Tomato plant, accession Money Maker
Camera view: tilt-top (135 deg); turntable rotation: 180 degrees
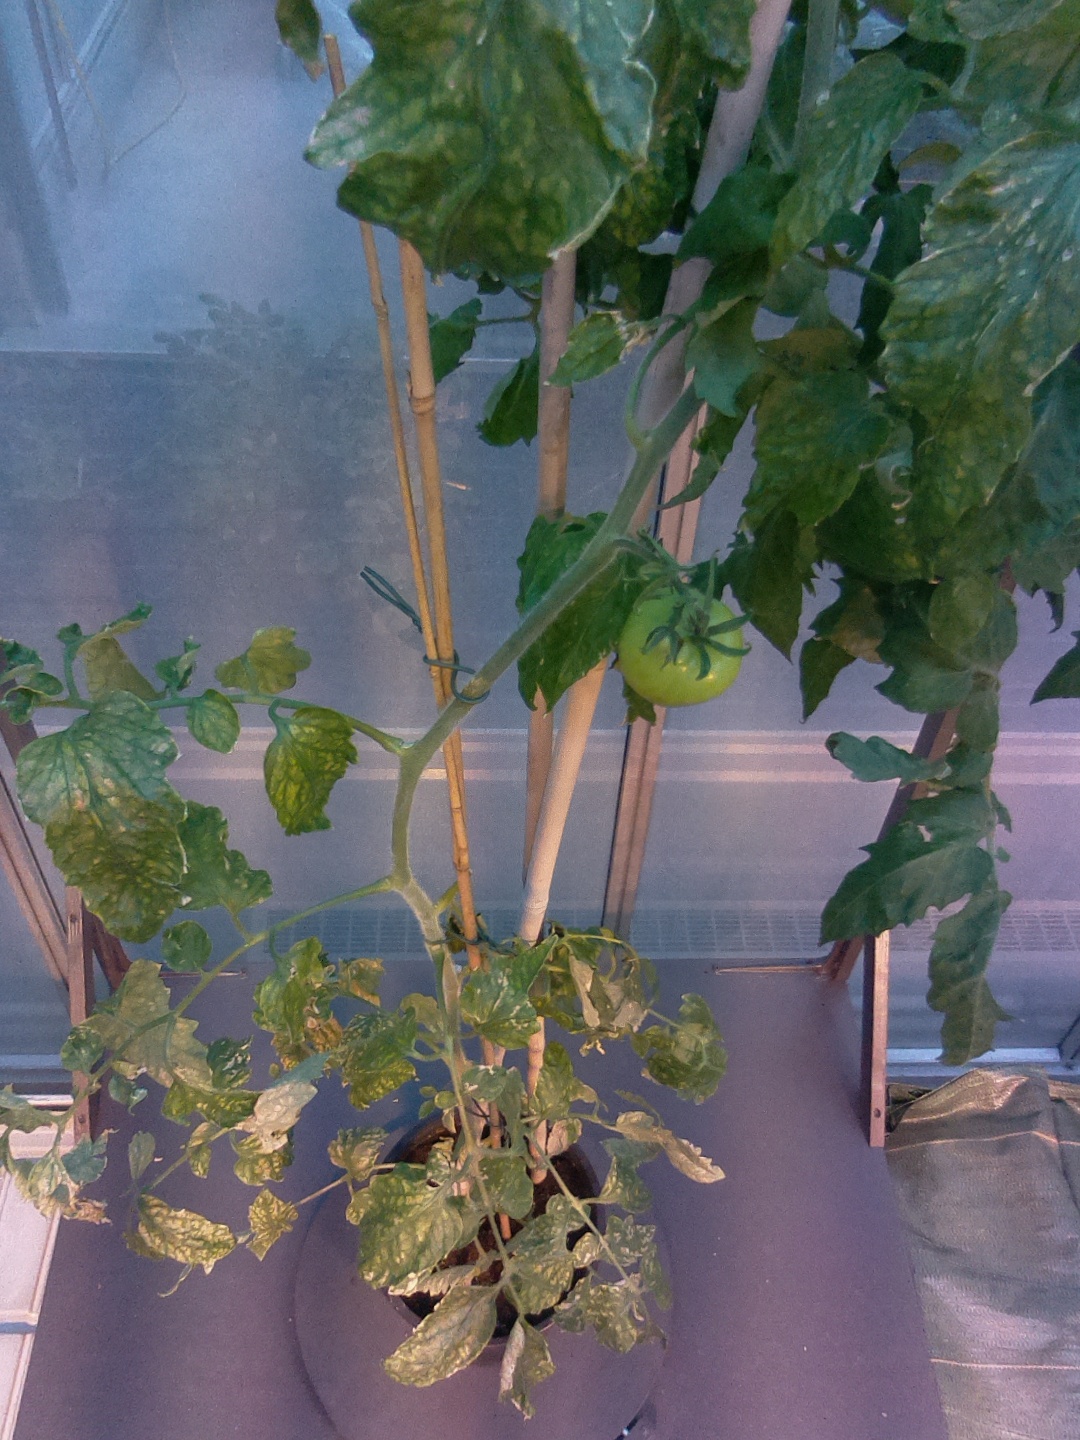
BBCH growth stage 75: 50%-60% of final fruit size